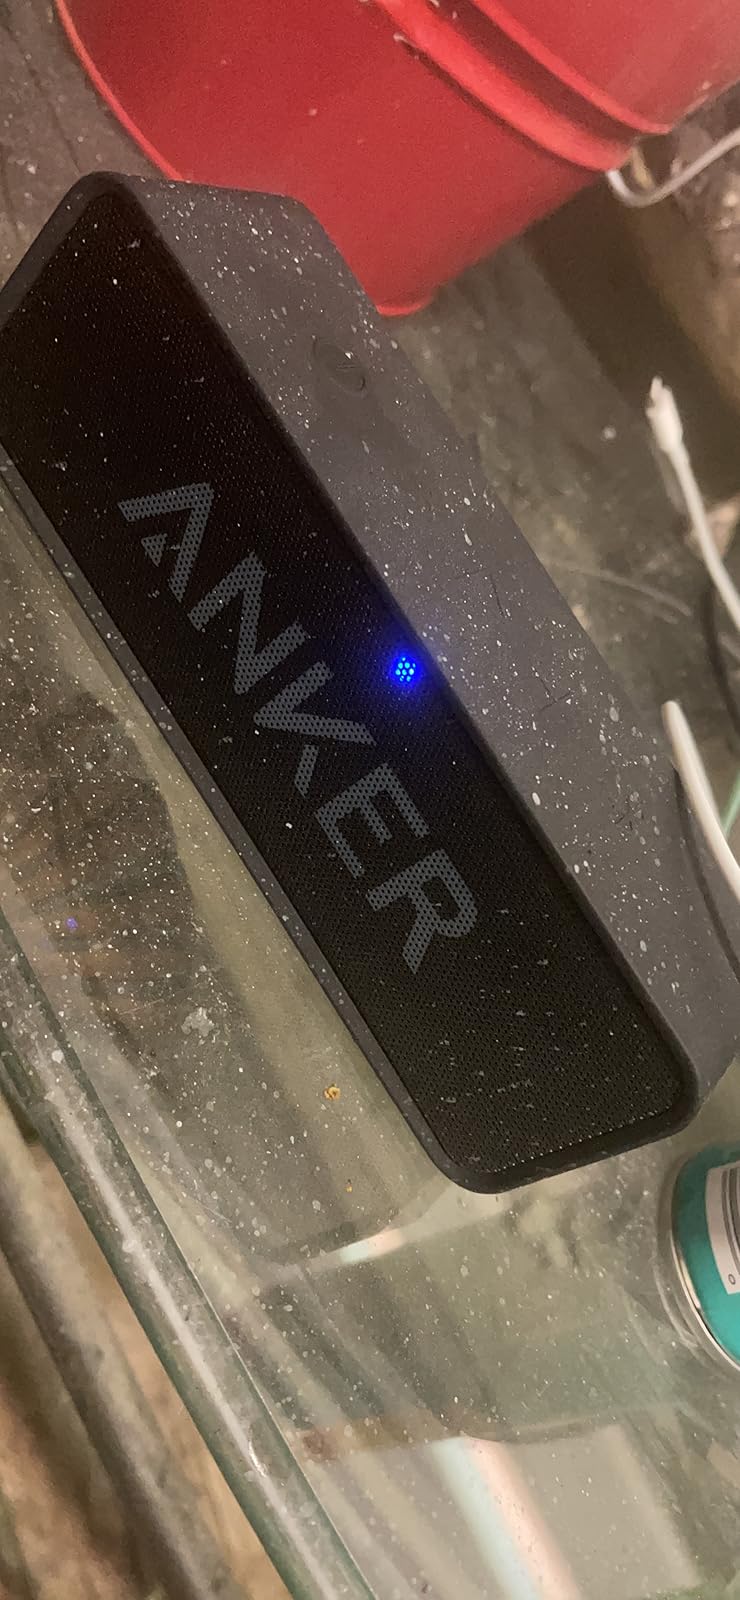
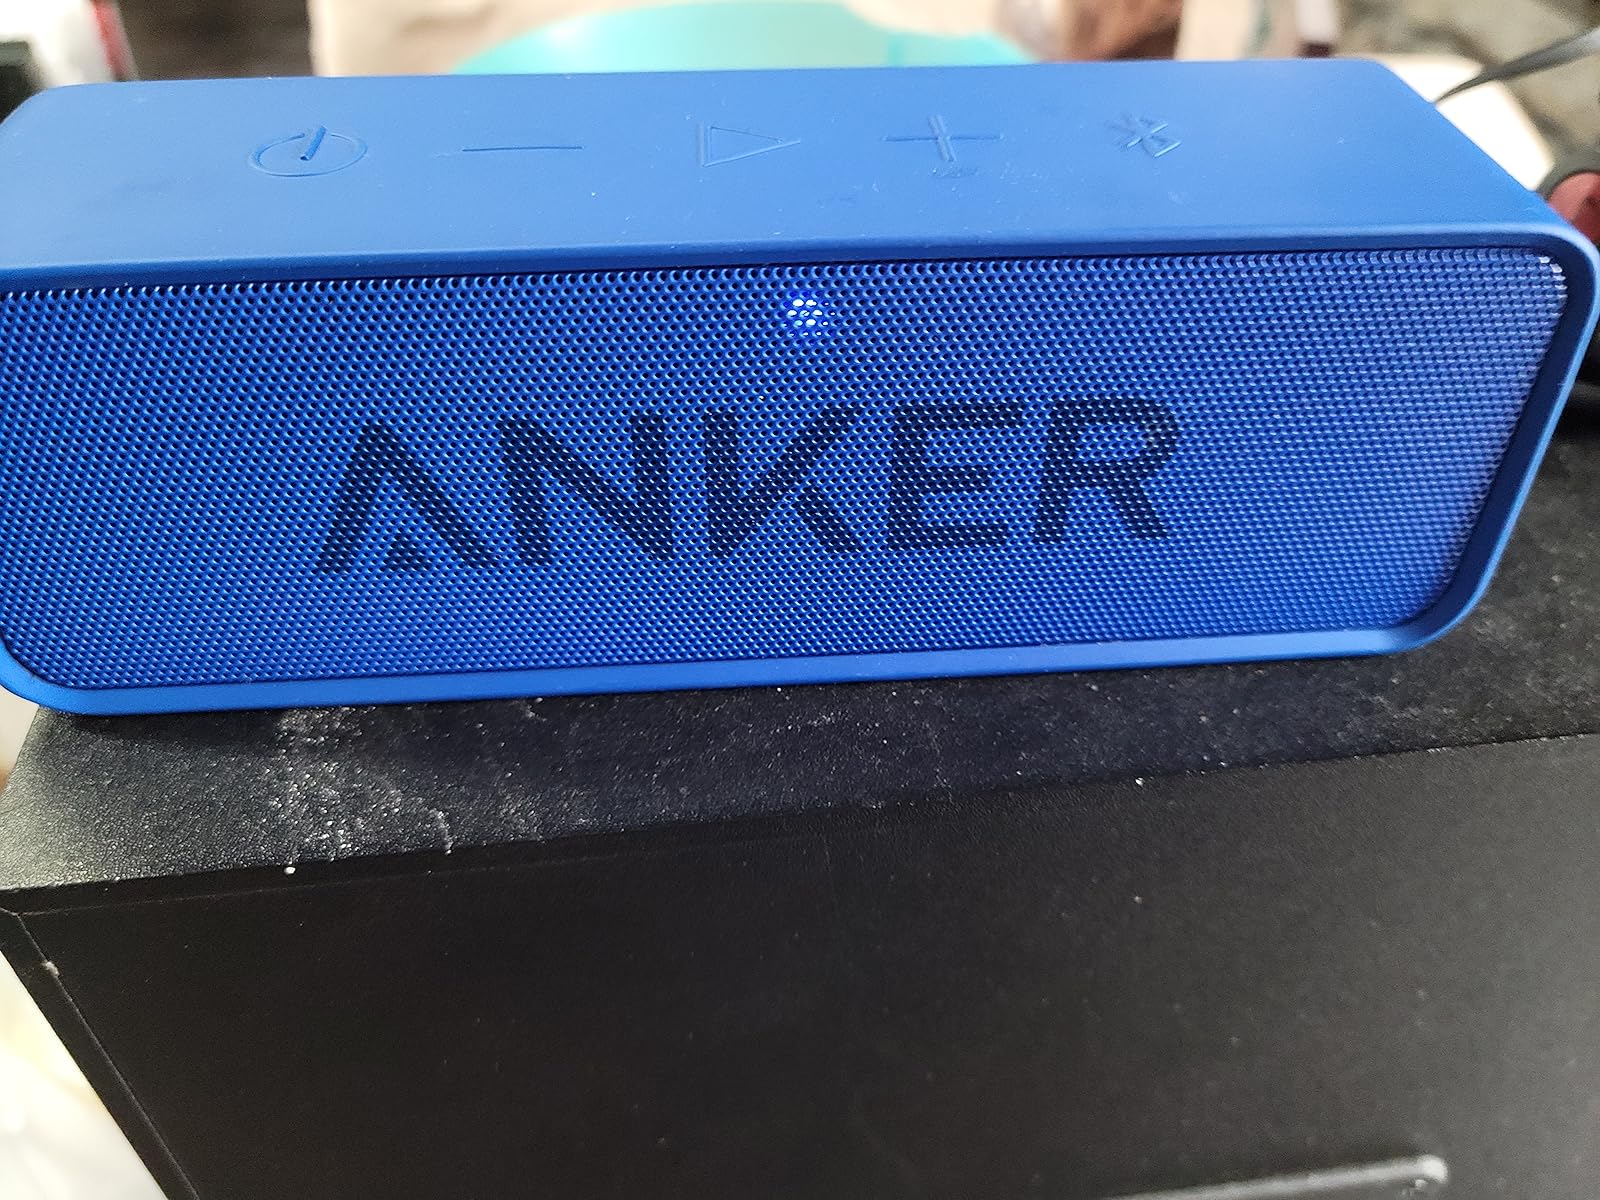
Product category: speaker
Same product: no